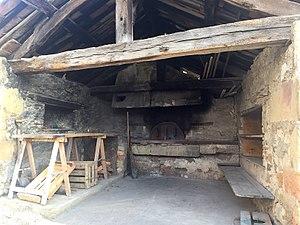
Four à pain de Hautefort, dit four Charlot Saint-Nicolas-de-Macherin (Isère) Mars 2017
Saint-Nicolas-de-Macherin est une commune française située dans le département de l'Isère en région Auvergne-Rhône-Alpes. Ses habitants sont appelés les Macherinois.
Le four à pain est un four spécifiquement consacré à la cuisson du pain. Élément caractéristique du patrimoine rural, on trouve cet édifice dans diverses régions du monde : en Afrique, en Amérique du Nord, en Asie, en Europe, au Proche-Orient.